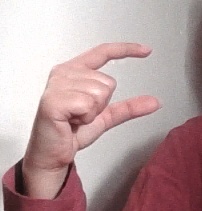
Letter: dal